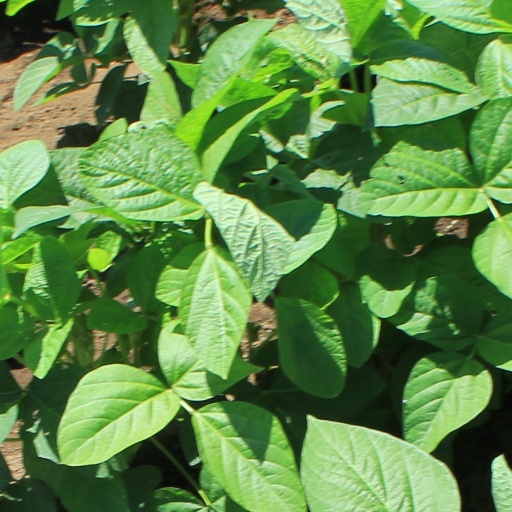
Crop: soybean